Dream

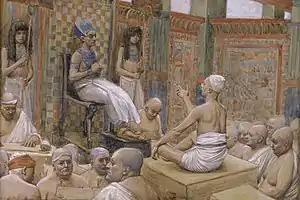
"Joseph Interprets Pharaoh's Dream" c. 1896–1902. Jacques Joseph Tissot (1836–1902).

In Judaism, dreams are considered part of the experience of the world that can be interpreted and from which lessons can be garnered. It is discussed in the Talmud, Tractate Berachot 55–60.